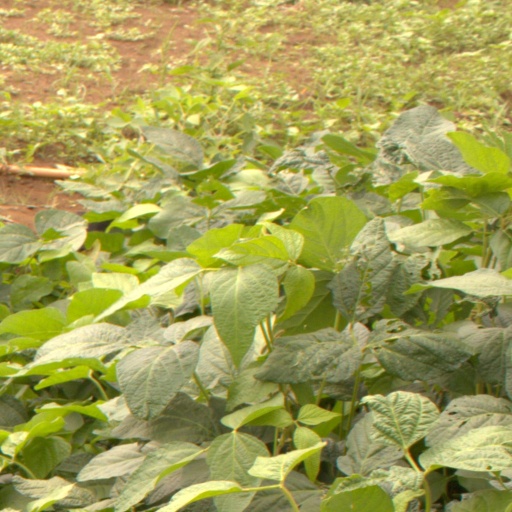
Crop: soybean